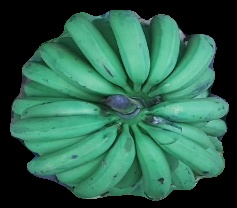
Variety: pachbale
Grade: grade2